Dave Philley

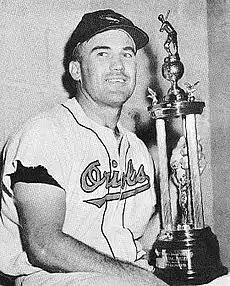
Philley holds his Orioles' "Most Valuable Player" trophy, awarded in 1955 for leading the club in hitting with a .299 batting average

He also had a pinch-hit double opening day 1959, for an actual total of nine straight, a major league record that still stands today. While playing for Baltimore in 1961, he had a season total of 24 pinch hits in 72 at-bats, which are also American League records.